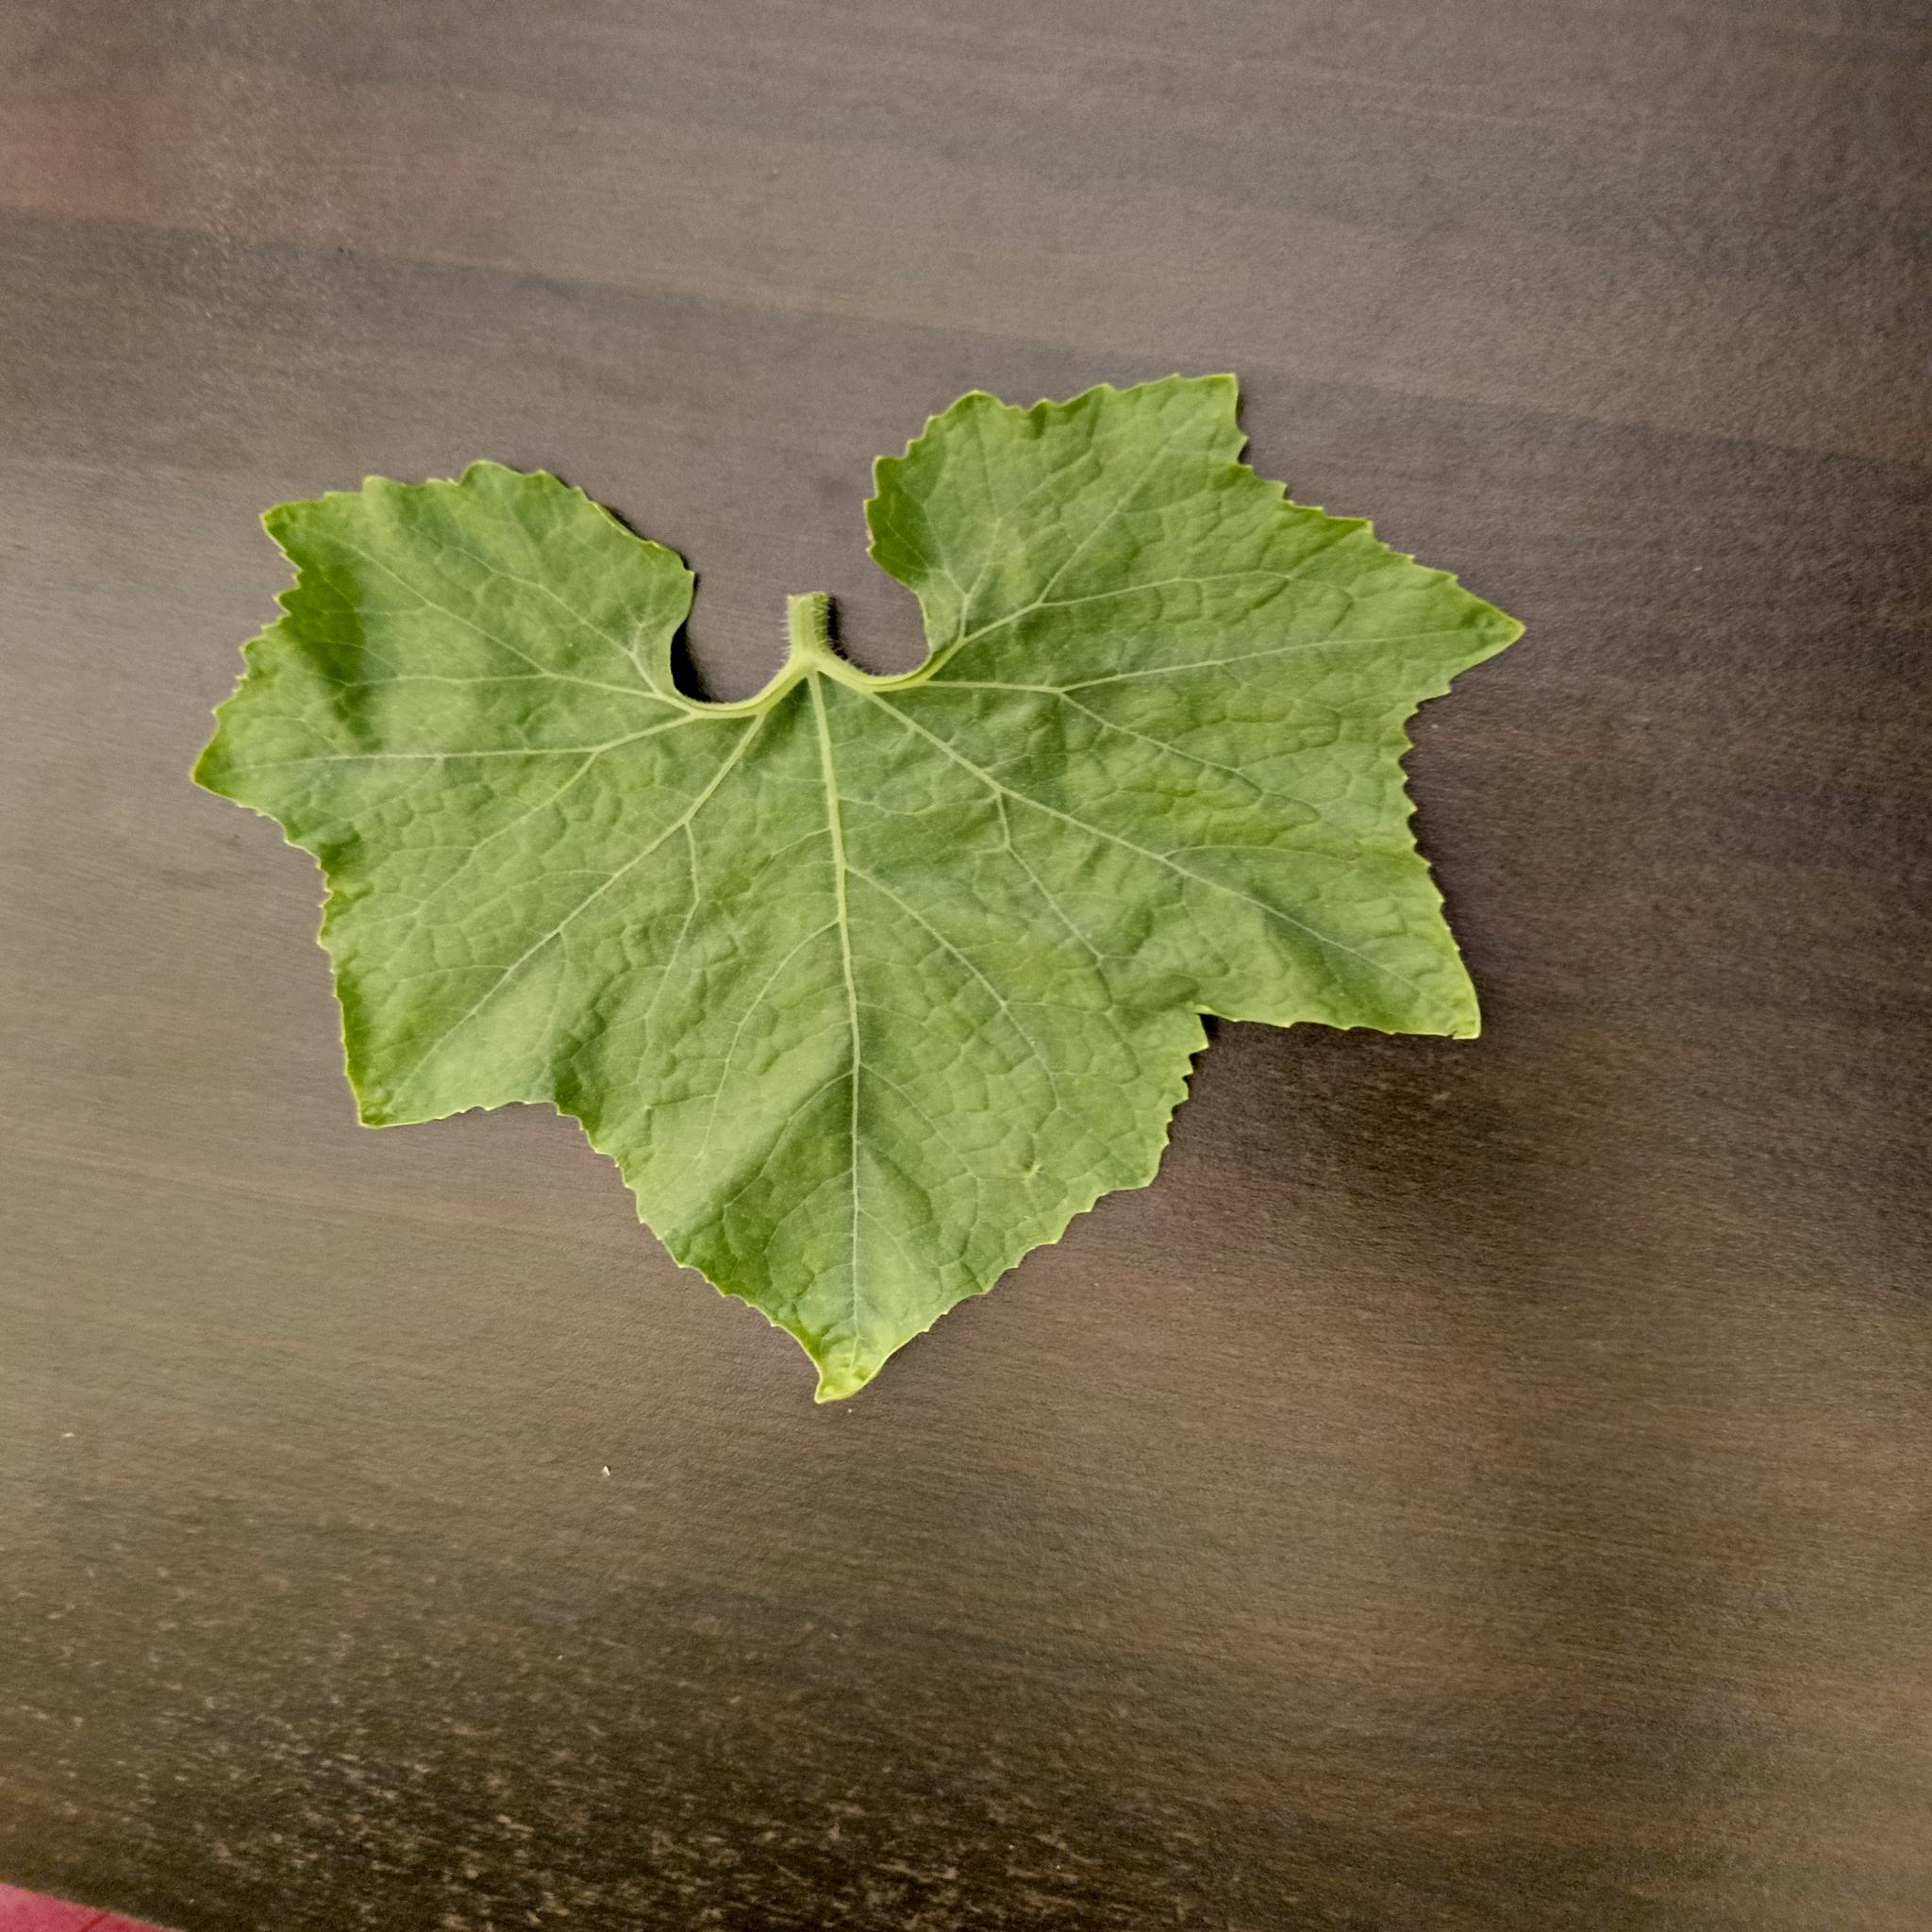
Label: Healthy